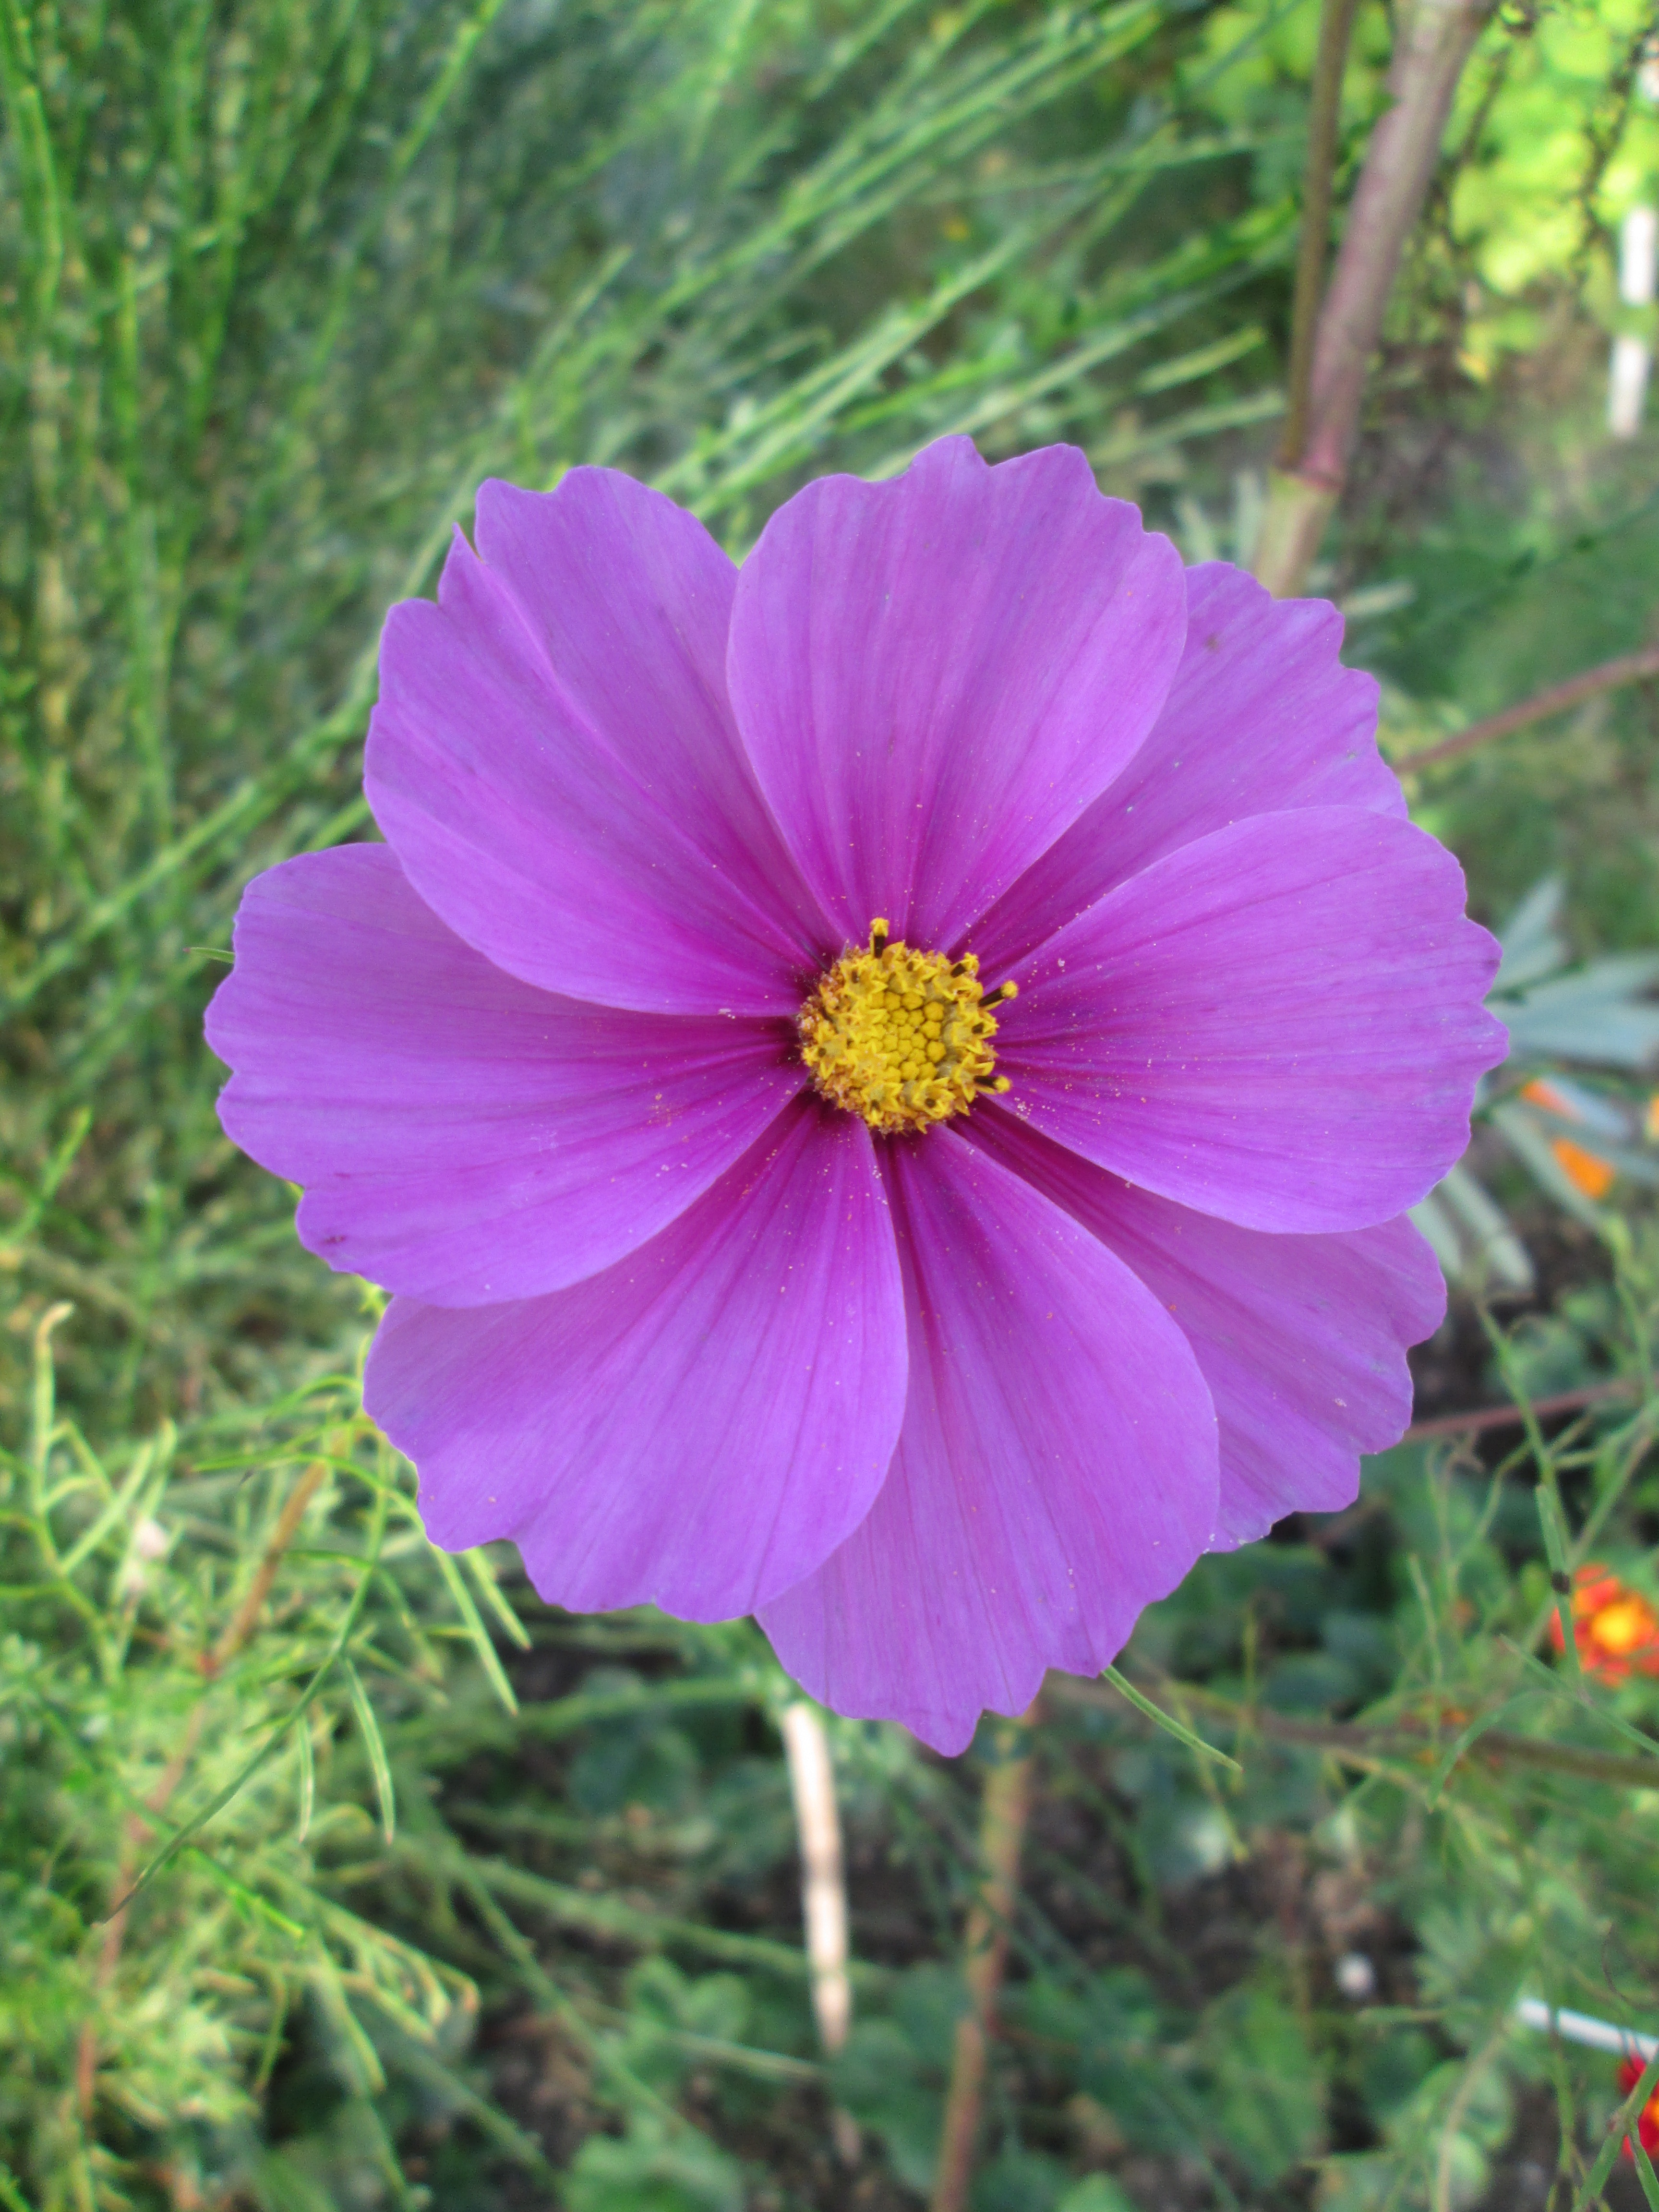
nature, blossom, plant, cosmos, flower, purple, petal, bloom, botany, close, flora, wildflower, macro photography, cosmea, flowering plant, daisy family, annual plant, land plant, garden cosmos